Morgan–McClure Motorsports

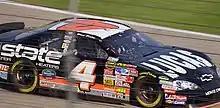
The No. 4 car in 2007

After the team went winless with Marlin in 1997, finishing 25th in points, the team and Marlin decided to part ways. MMM hired two-time race winner Bobby Hamilton. Hamilton led 378 out of 500 laps and won from the pole at Martinsville Speedway and finished 10th in the final points standings. Soon, the team was not able repeat its success, and Hamilton left for Andy Petree Racing in 2001. He was replaced by Robby Gordon, but Gordon struggled in the ride and was released after just five races. Mike Skinner and Kevin Lepage shared the driving duties for two years without much success. In 2003, MMM switched to Pontiac. They lost their Kodak sponsorship in 2004, but MMM remained open, switching back to Chevrolet (almost being required to do so, as Pontiac had withdrawn from the Cup series at the end of 2003). Jimmy Spencer drove the car most of that year, and team co-owner Larry McClure's son Eric drove another team car to finish 26th at Talladega Superspeedway. For 2005, the team signed Lucas Oil as a sponsor, and hired Mike Wallace to drive. Wallace was replaced by John Andretti, P. J. Jones, and Todd Bodine for some of the races in 2005. In 2006, Scott Wimmer was announced as the 2006 driver with new sponsorship from the Utah-based AERO Exhaust. Wimmer had an average start of 35th and average of finish 29th, no wins, top fives, or top tens. On October 3, 2006, Larry McClure announced that the team and Wimmer parted ways. They hired Todd Bodine to drive the next two races, Charlotte and Atlanta, until they could find a permanent replacement. The last three races the team hired veteran Ward Burton, who at the time had not driven in the Cup Series in several years. On December 12, 2006, MMM announced they signed Burton to take full-time seat in 2007 with sponsorship from State Water Heaters. Burton was released before the last race of the 2007 season. Furthermore, Morgan–McClure Motorsports shut down weeks shy of the 2008 Daytona 500 due to financial problems, but had agreed to let Mike Wallace drive in the 2008 Daytona 500 if sponsorship was found. Sponsorship was found, but Larry McClure said that he was tired of just sliding by and would come back when major sponsorship could be secured. When Tony Stewart announced on August 14 that Ryan Newman would drive the No. 4 car in 2009, Morgan–McClure Motorsports protested. Tim Morgan stated, "There's some sweat and history in that number 4. We feel like it ours," in an article for the Bristol Herald Courier. After discussions with MMM and NASCAR, on August 18 Stewart announced that Newman would drive the No. 39 instead of a No. 4 car in 2009. In 2014 Stewart did acquire the No. 4 to use with driver Kevin Harvick, who replaced Newman and the No. 39 in the 2014 season.